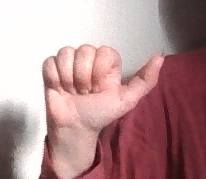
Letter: dhad